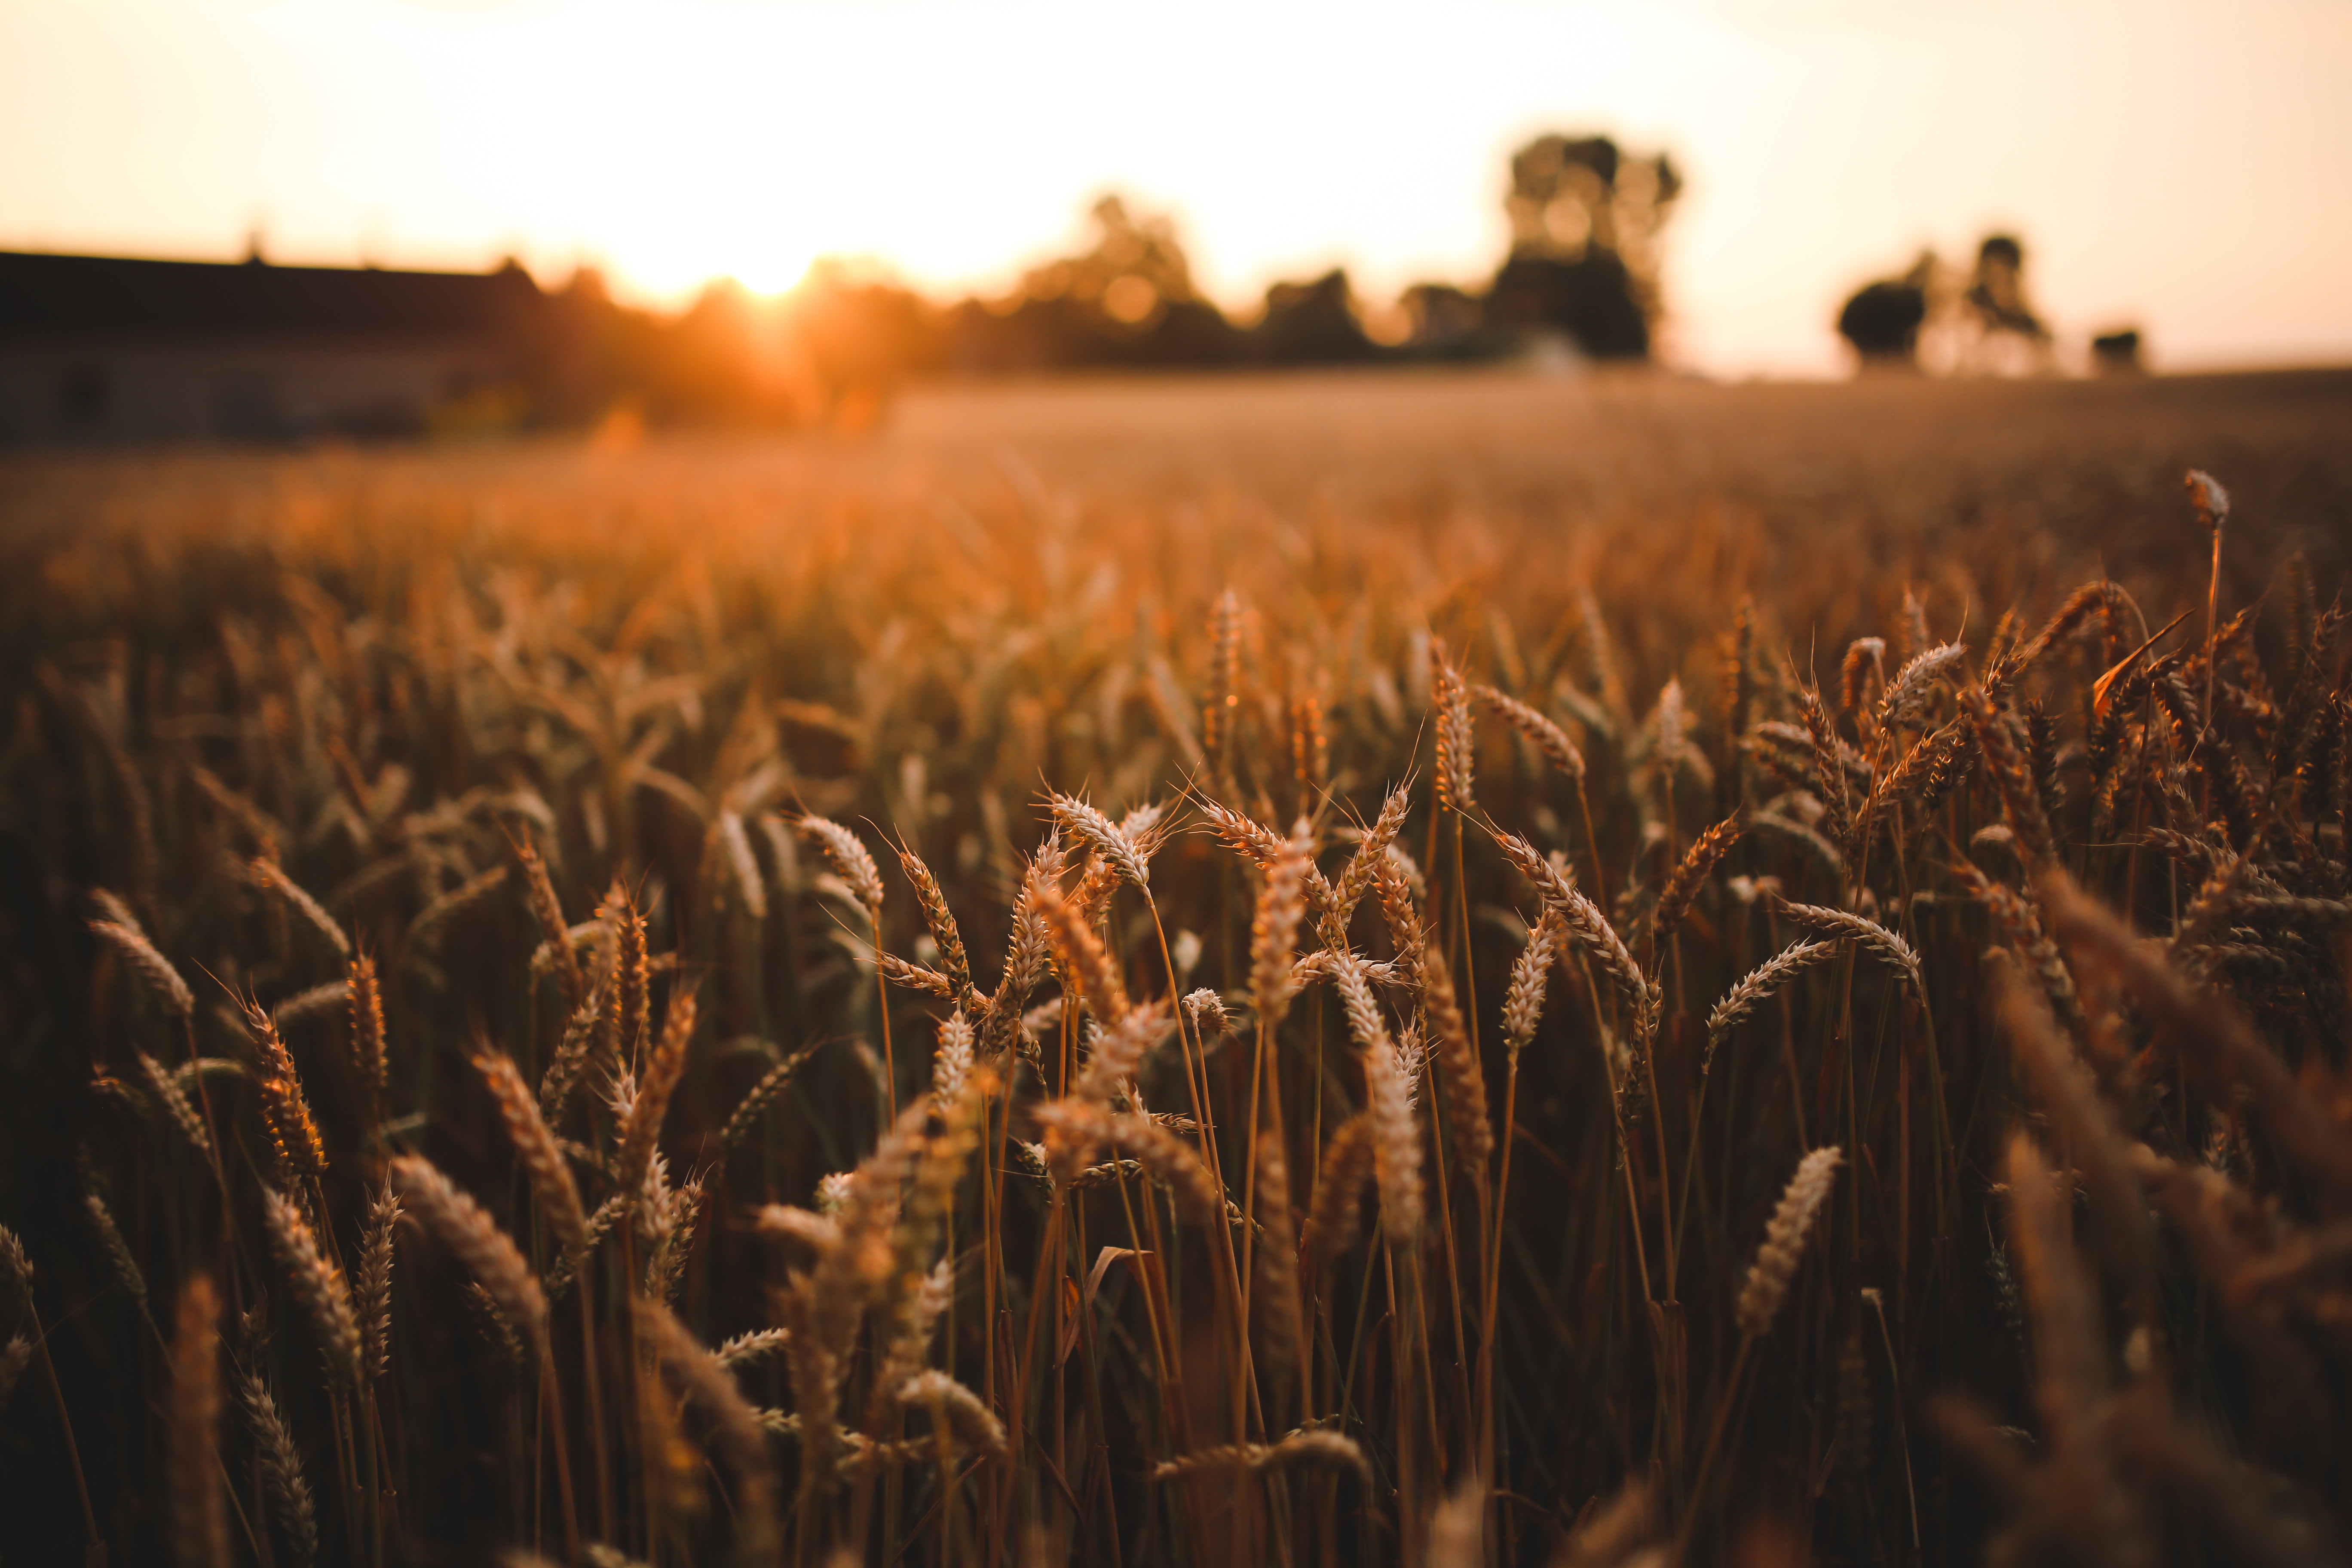
grass, plant, sunset, field, wheat, grain, sunlight, morning, flower, summer, village, love, evening, food, harvest, crop, autumn, agriculture, flowering plant, commodity, grass family, land plant, food grain, unprocessed